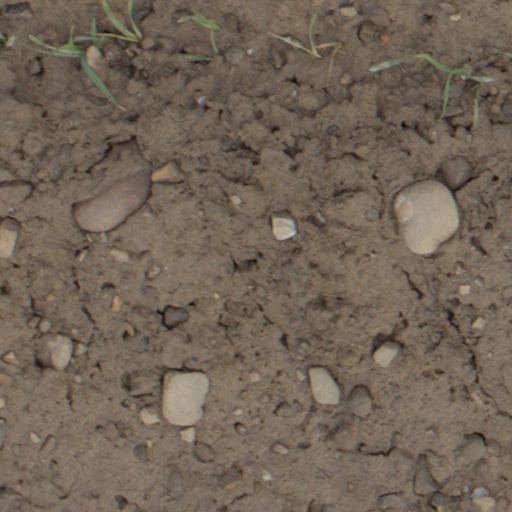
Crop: wheat